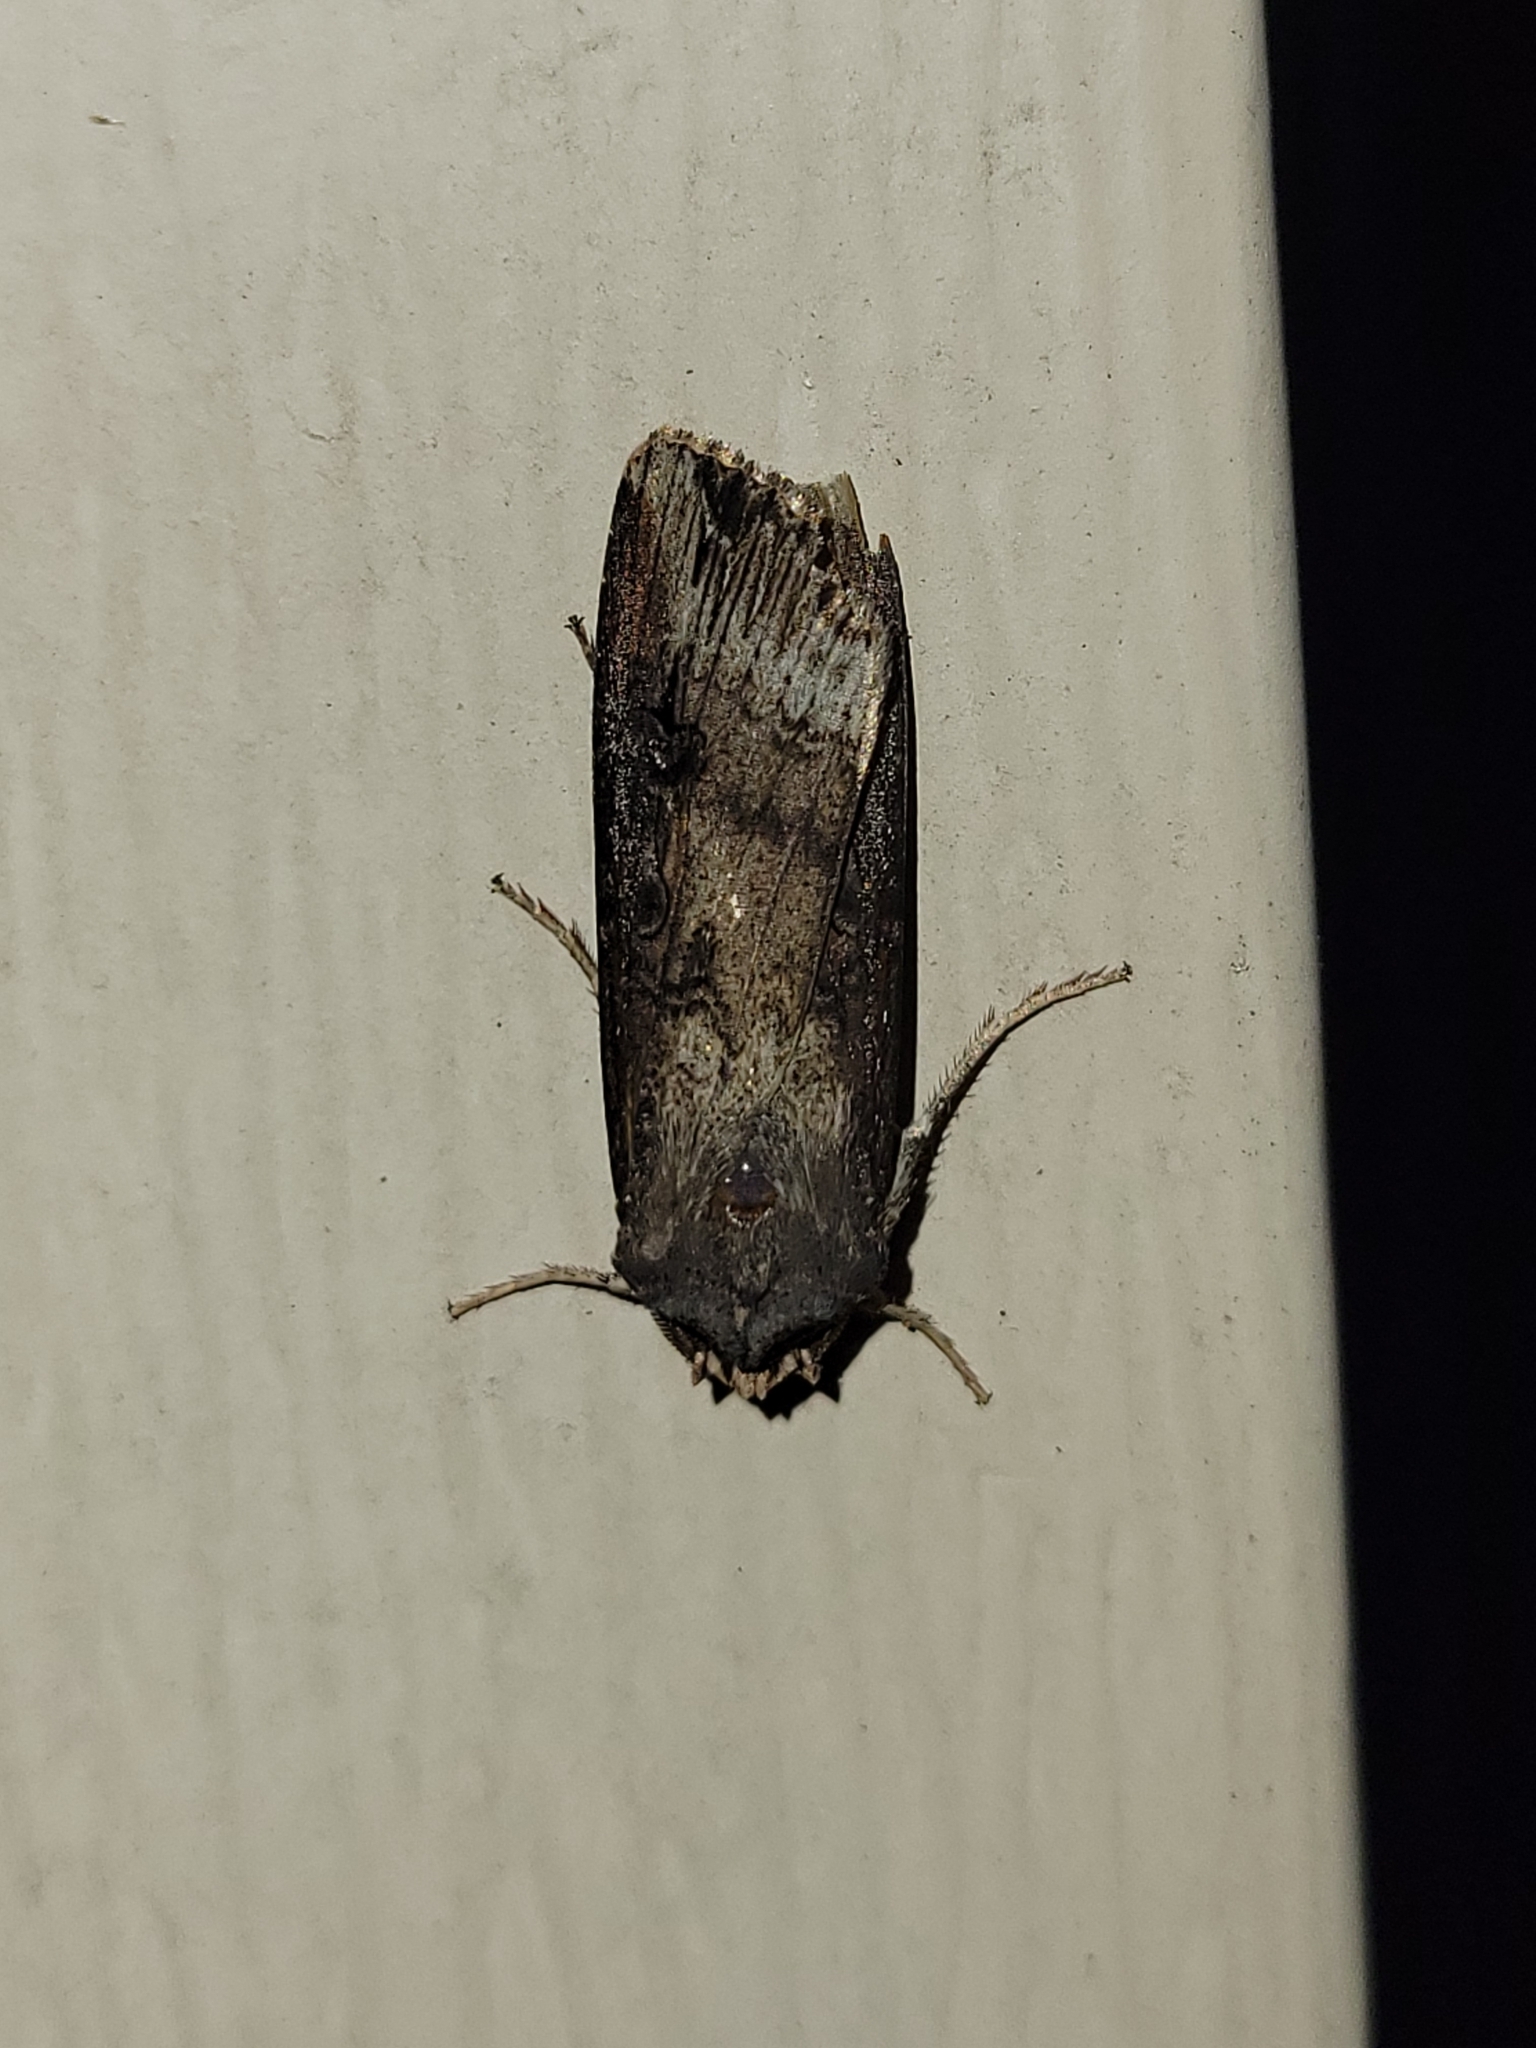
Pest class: cutworms